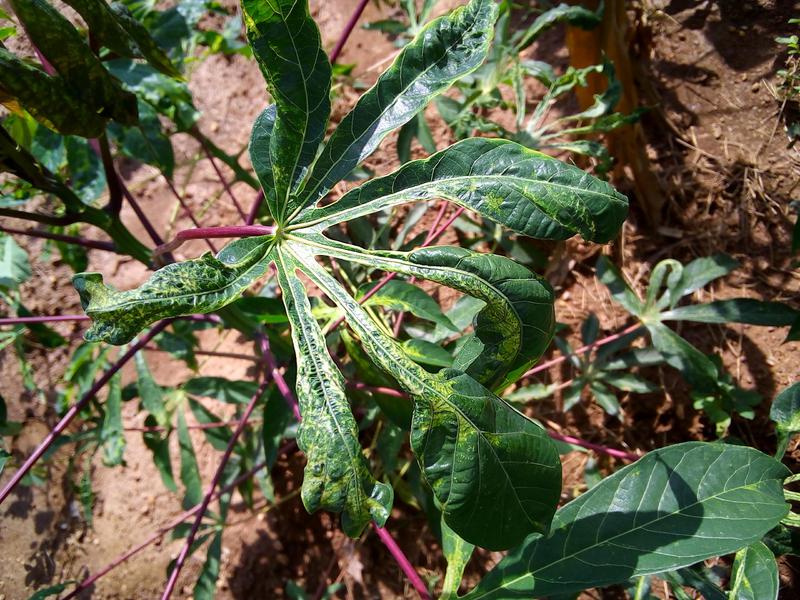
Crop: cassava
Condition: mosaic_disease